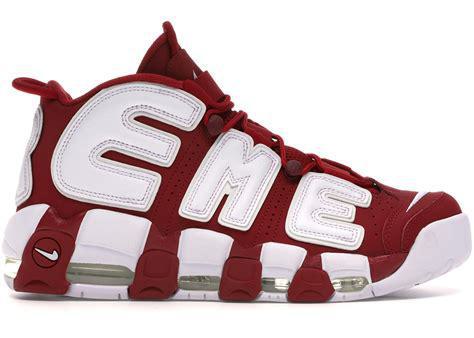
Brand: Nike
Model: Air More Uptempo